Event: Nepal Earthquake
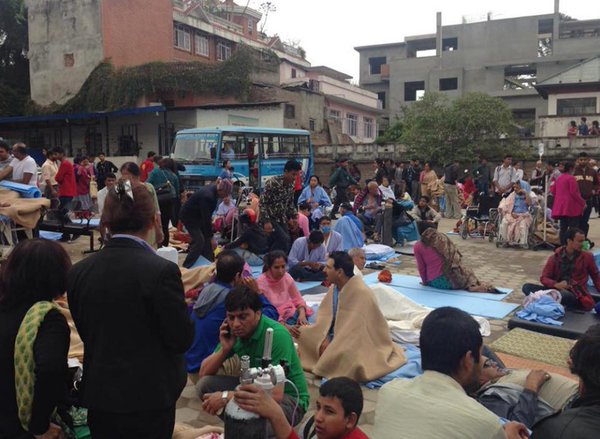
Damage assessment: no_damage